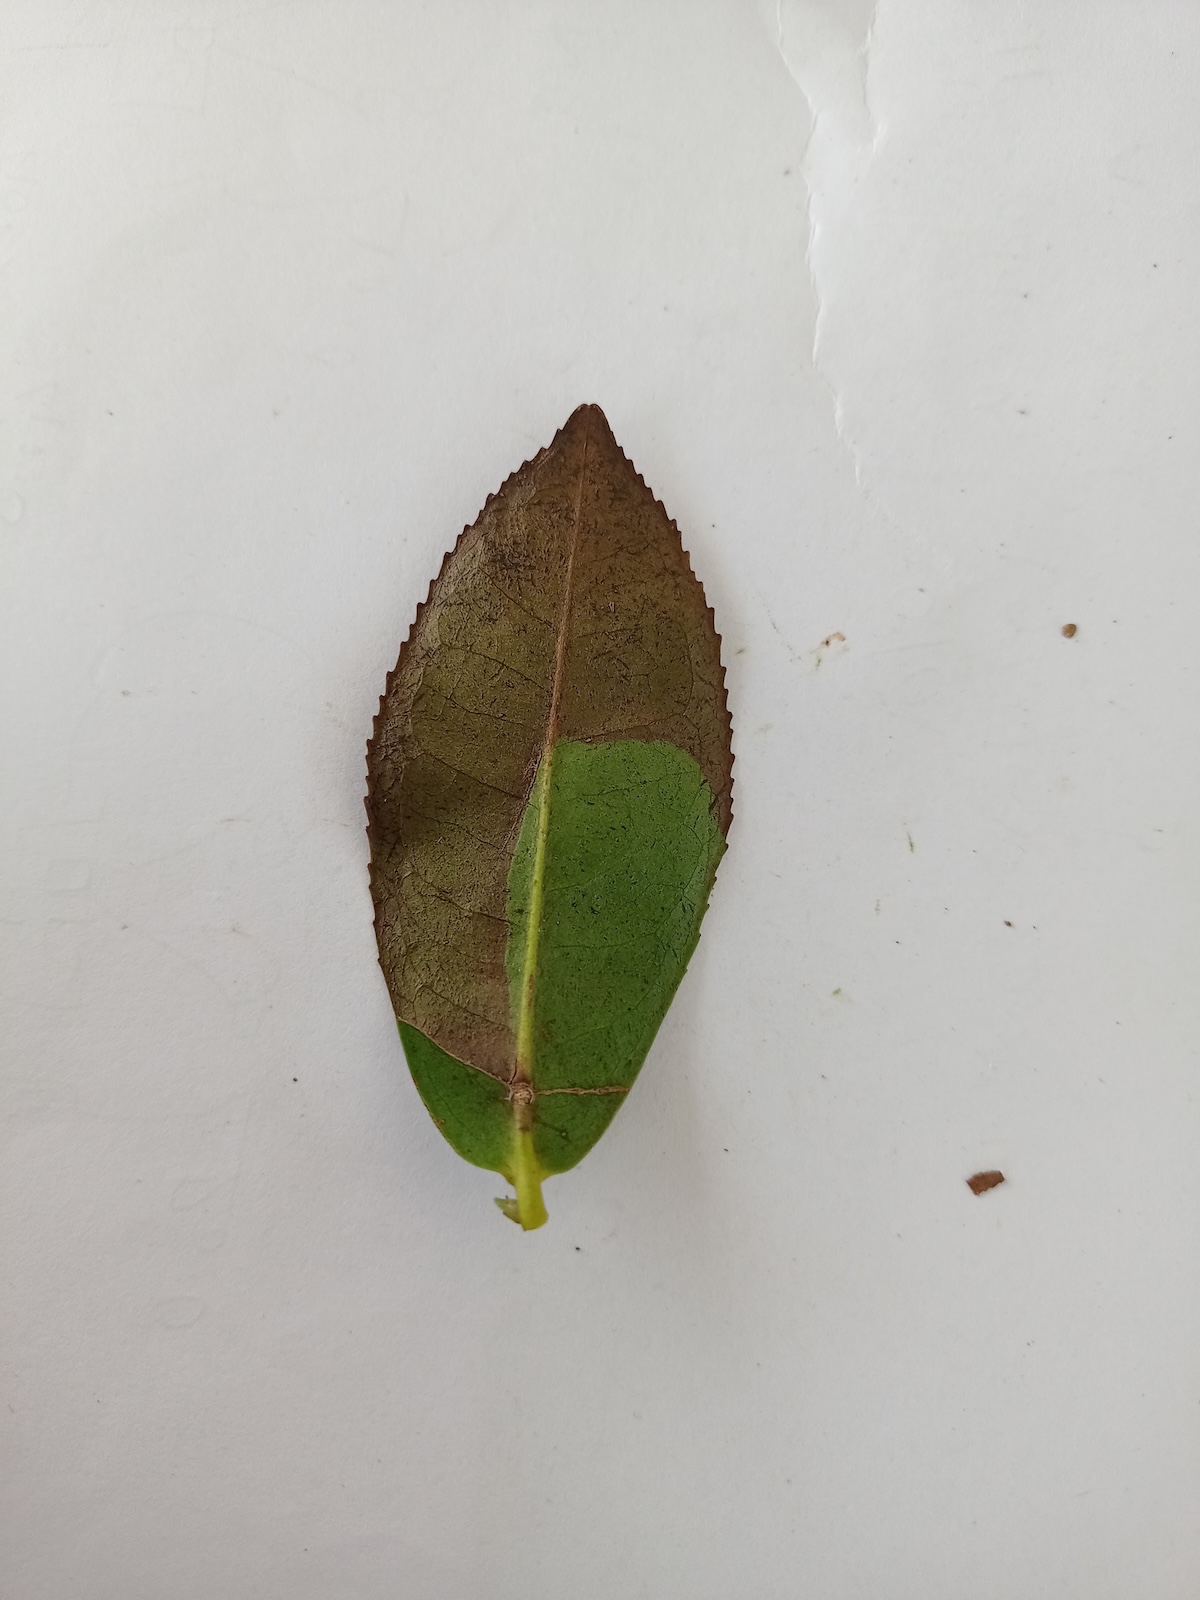
Label: Red spider